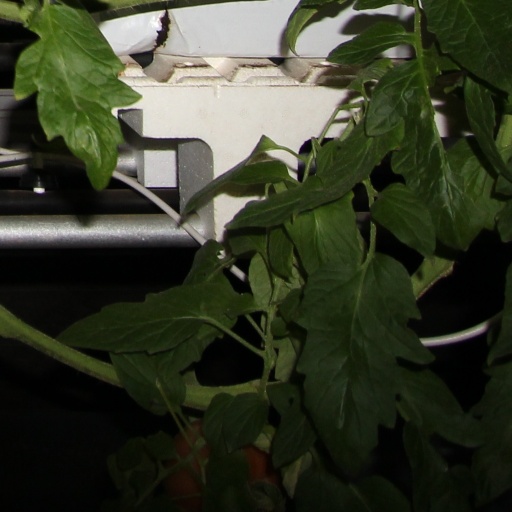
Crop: tomato